Cultural impact of Jennifer Lopez

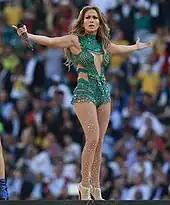
Lopez in 2014

American singer and actress Jennifer Lopez has had a cultural impact through her films, music, television work, dance, fashion, lifestyle and entrepreneurship. For her contributions to the arts, Lopez is regarded as one of the most influential entertainers in the world. A number of sources have described her as the most influential Latin entertainer of all time, credited with breaking racial barriers in the entertainment industry.